Libby Schaaf

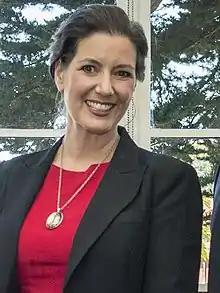
Schaaf in 2017

Elizabeth Beckman Schaaf (born November 12, 1965) is an American politician who served as the 50th Mayor of Oakland, California from 2015 to 2023. A member of the Democratic Party, she previously served on the Oakland City Council.